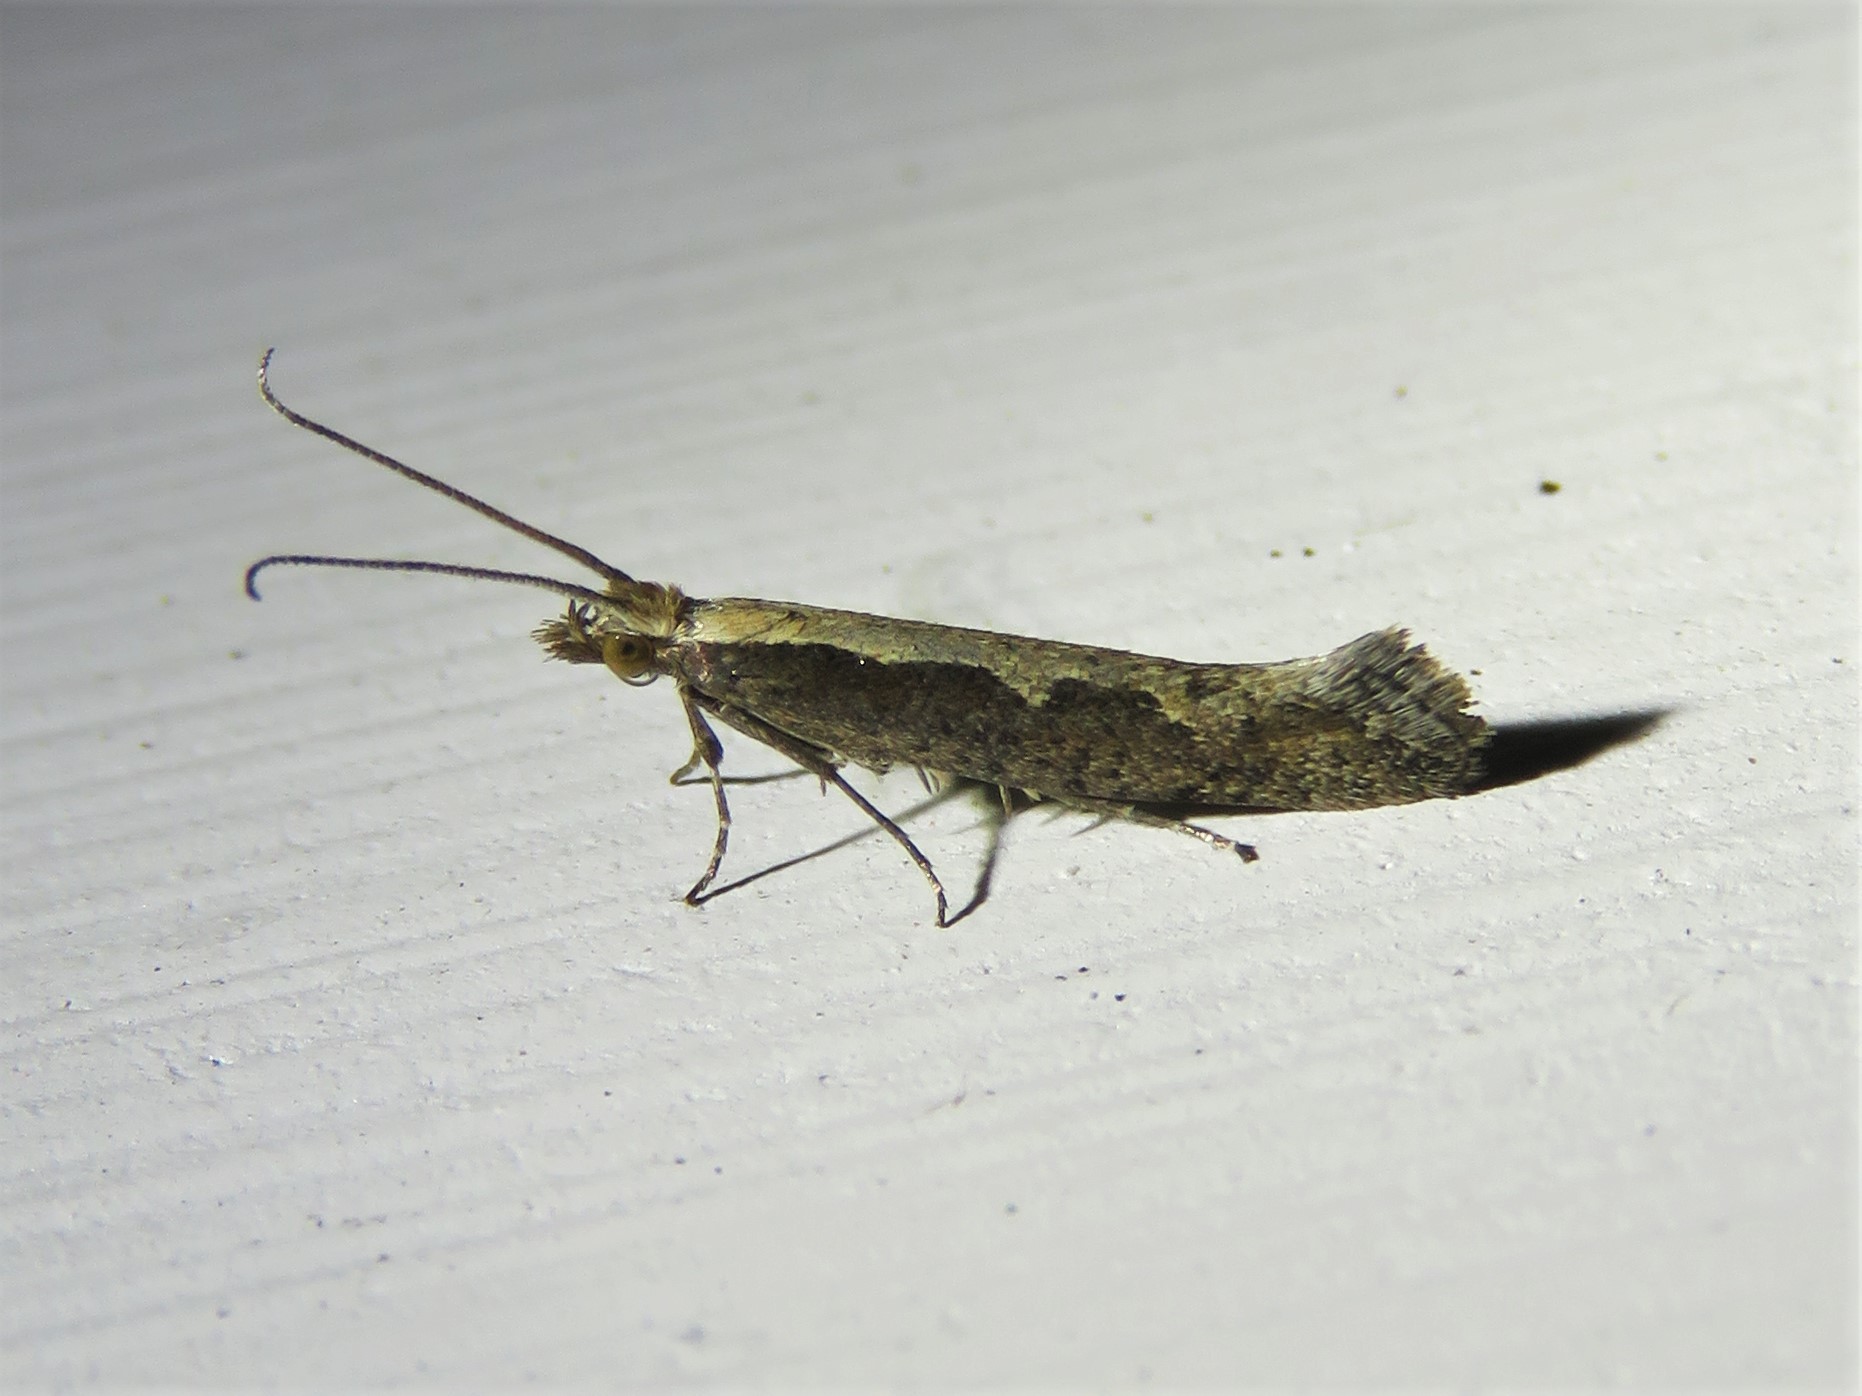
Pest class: diamondback_moth